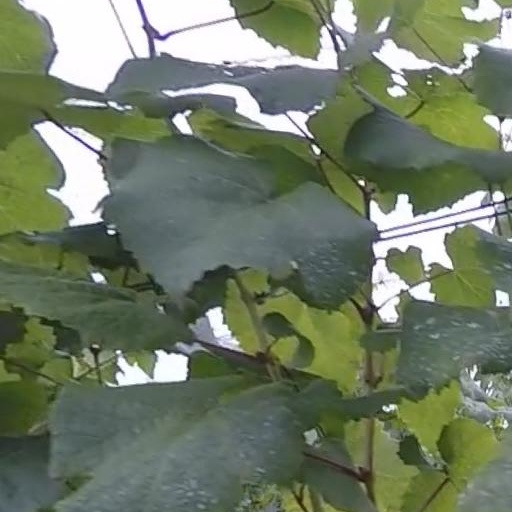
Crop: grape